Delusional Monthly Magazine

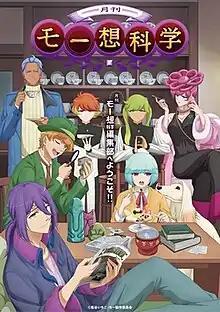
Key visual

is an original Japanese anime television series produced by OLM. It is directed by Chizuru Miyawaki and written by Hiroko Kanasugi, with Akiyuki Tateyama as music designer and Miyawaki as character designer, with Akane Hirota adapting the designs for animation. The series aired from January to March 2024.